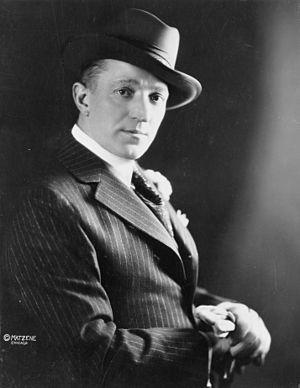
Henri Alphonse Brin connu sous le pseudonyme de Charles Dalmorès, né le 1ᵉʳ janvier 1871 à Nancy et mort le 6 décembre 1939 à Hollywood, est un chanteur d'opéra ténor français.